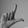
ASL letter: L